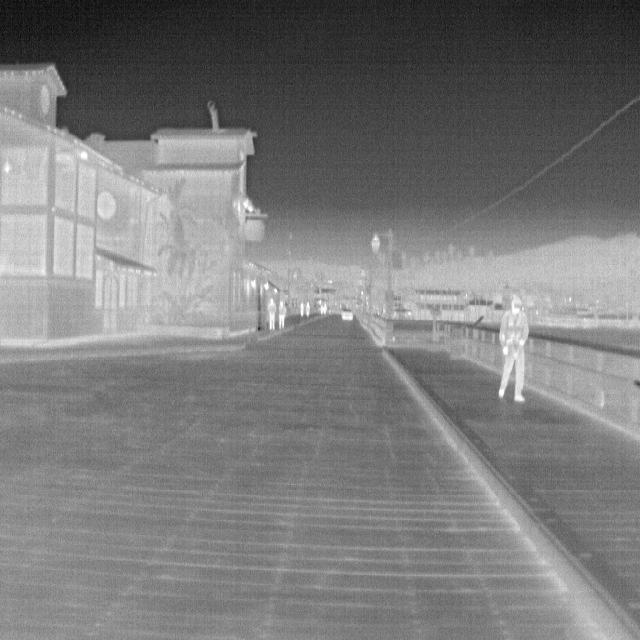
Detected objects:
label: person
label: person
label: person